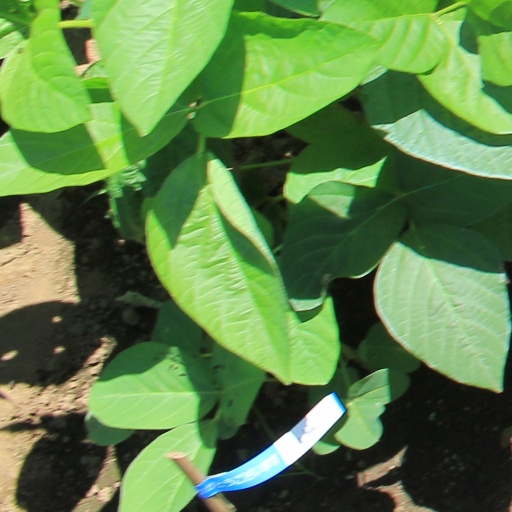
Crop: soybean